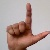
The image shows a hand gesture representing the letter 'L' in Indian Sign Language.